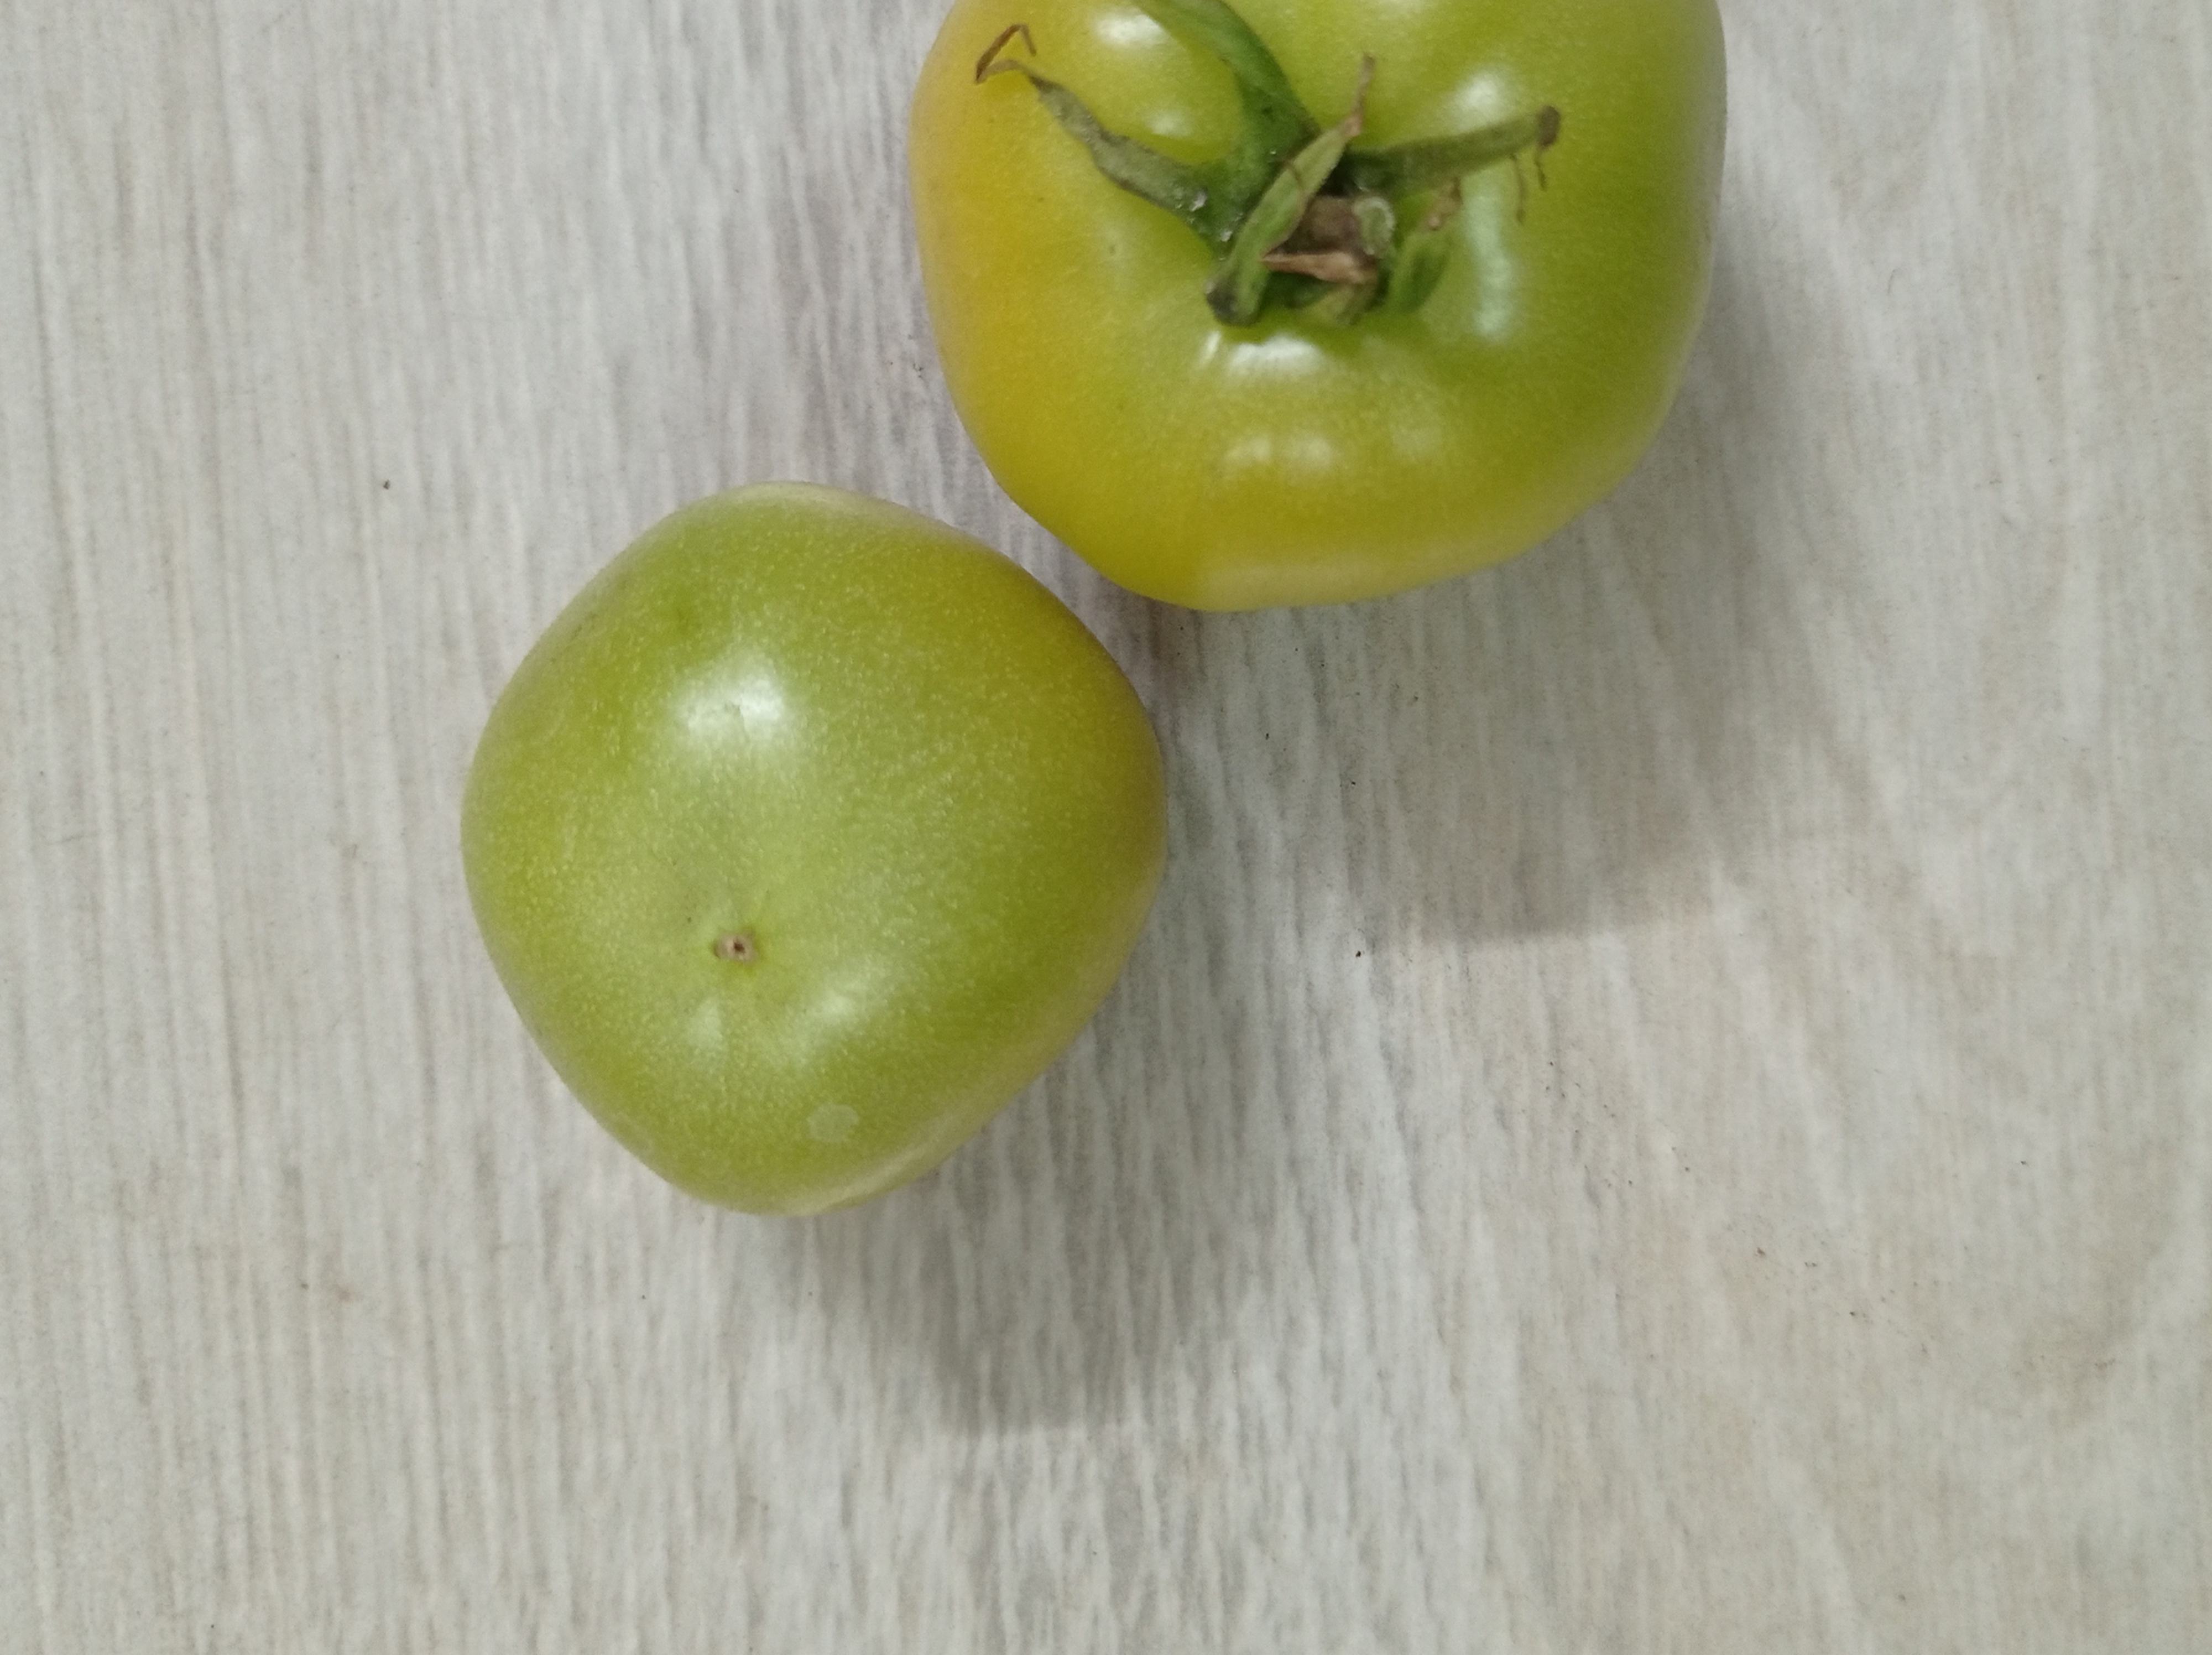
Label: Fresh